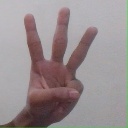
अक्षर: व